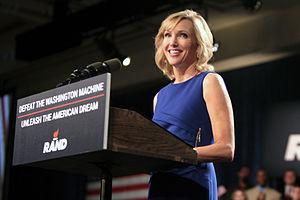
Randal Howard Paul, dit Rand Paul, né le 7 janvier 1963 à Pittsburgh, est un homme politique américain, membre du Parti républicain et sénateur du Kentucky au Congrès des États-Unis depuis 2011. Il est élu lors des élections de 2010 avec 55,7 % des voix et est réélu lors des élections de 2016 avec 57,3 % des voix.